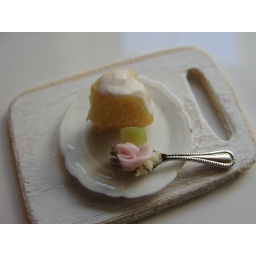
Frosted bundt cake slice with buttercream rose off the top of the cake ...made from polymer clay by me!